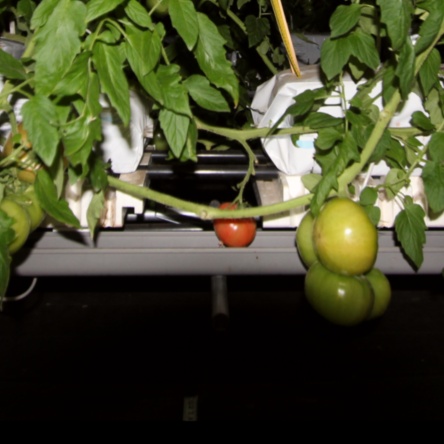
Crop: tomato